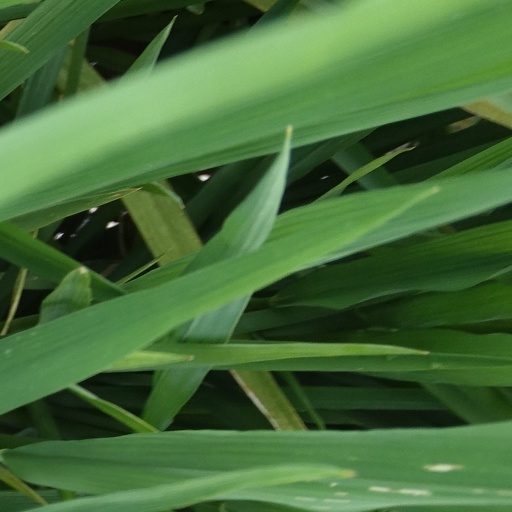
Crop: rice